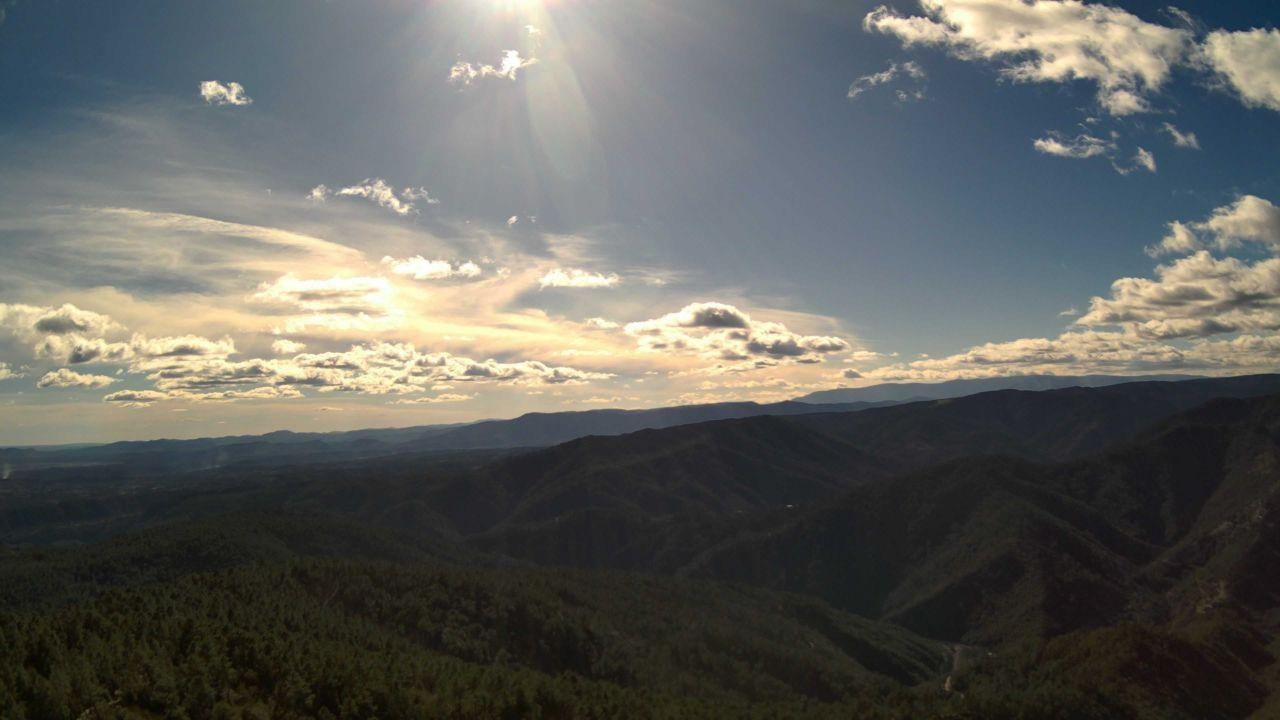
Fire: no
Smoke: yes